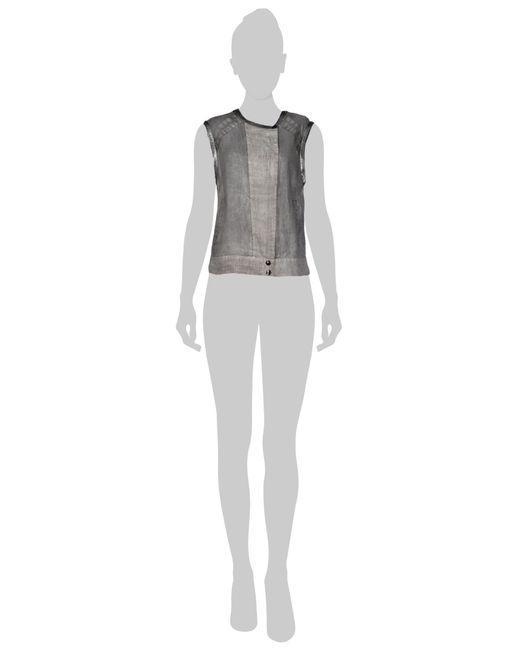
Ärmelloses graues Top mit Rundhalsausschnitt für Damen